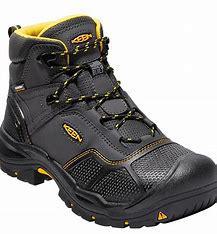
Brand: Keen
Model: 100